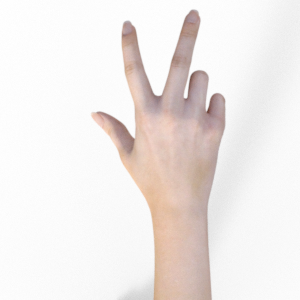
Label: scissors